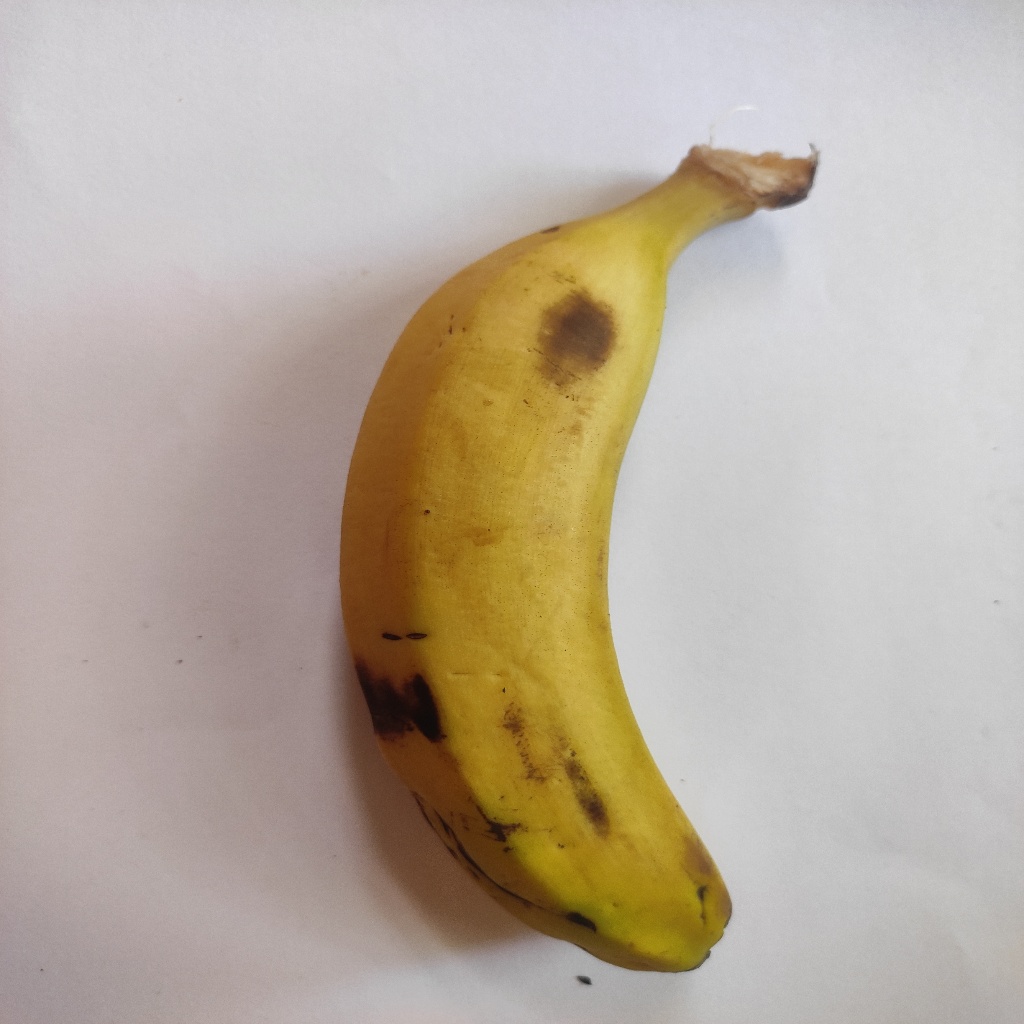
Crop: banana
Quality class: Class_A